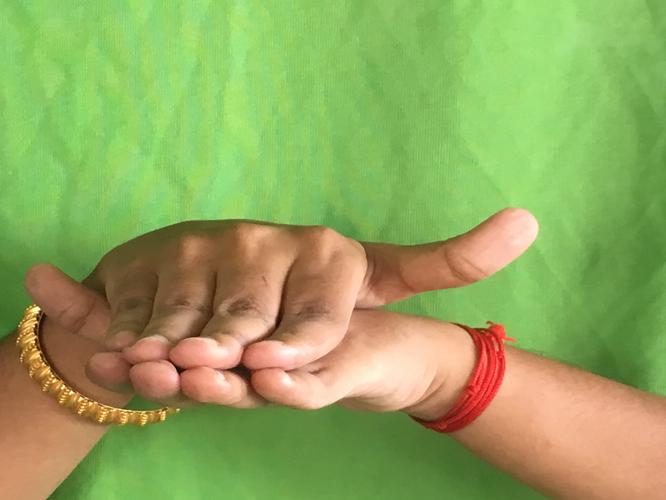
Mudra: Matsya
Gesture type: double_hand